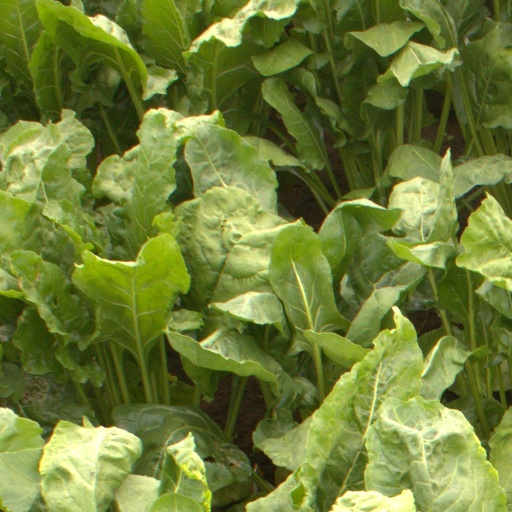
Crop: sugar beet